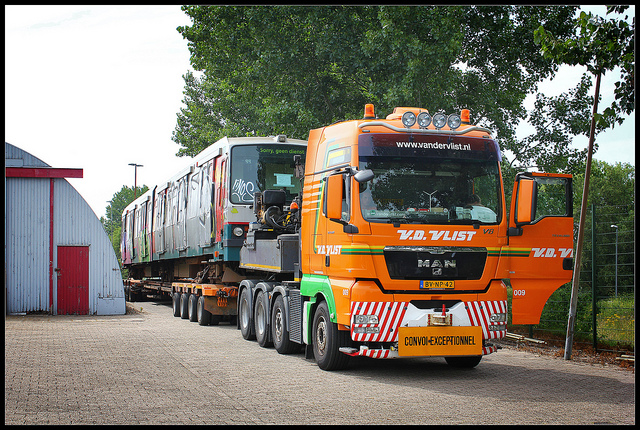
a large truck with a transit train on its trailer

A truck is hauling a bus down the street.

An orange truck hauls a multi color bus.

A large truck hauling a passenger rail car.

a truck carrying part of a train on the back of it